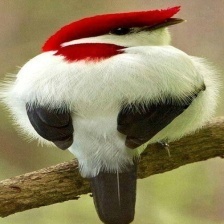
Species: ARARIPE MANAKIN
Scientific name: ANTILOPHIA BOKERMANNI